Theobalds House

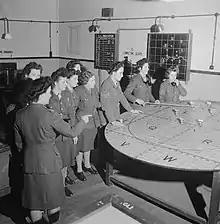

After the Queen's death in 1603, Robert Cecil arranged for the new king, James I, to stay on his way from Scotland to London, and receive homage from the Privy Council. The king was troubled by the dust of the entrance road or drive, and an alternative route was made through the lands of Cheshunt Park and Peryours. James wrote to Cecil to provide stags for him to hunt in the woods and park of Theobalds in the autumn of 1604. Fulke Greville went to Theobalds in May 1605 to report on Salisbury's horses and survey the lake and islands in the park. Greville suggested enlarging some windows in one of the galleries of the house.